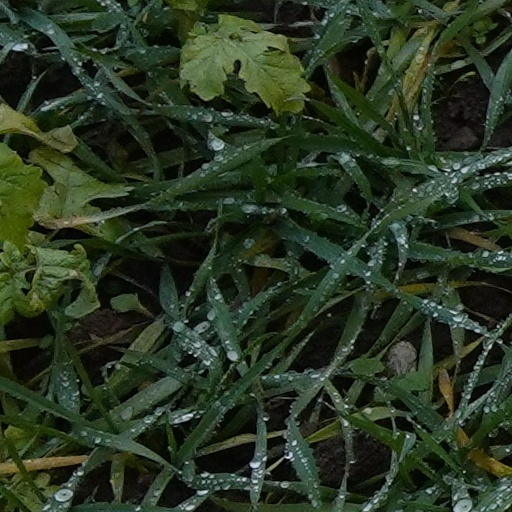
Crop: wheat